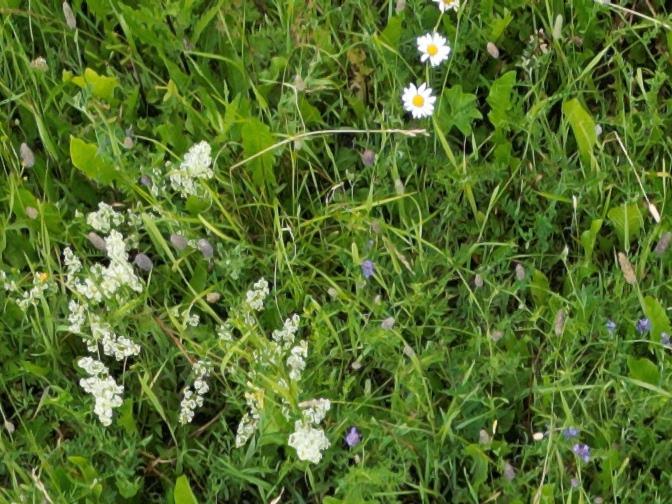
Flowers visible: yarrow flowers, yarrow flowers, yarrow flowers, yarrow flowers,  daisy flowers,  daisy flowers,  daisy flowers, yarrow flowers, yarrow flowers, yarrow flowers, yarrow flowers, yarrow flowers, yarrow flowers, yarrow flowers,  daisy flowers, yarrow flowers, yarrow flowers, yarrow flowers